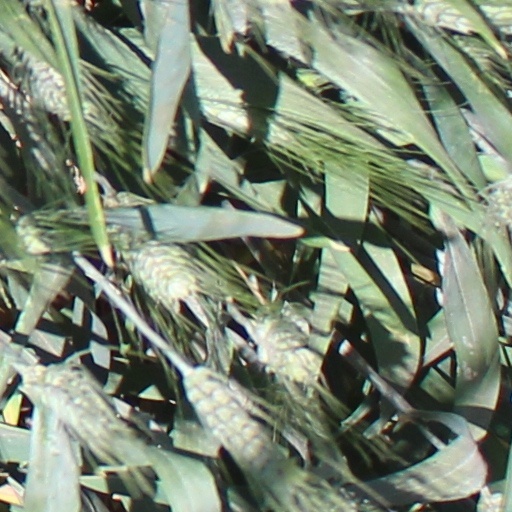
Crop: wheat